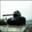
Label: tank